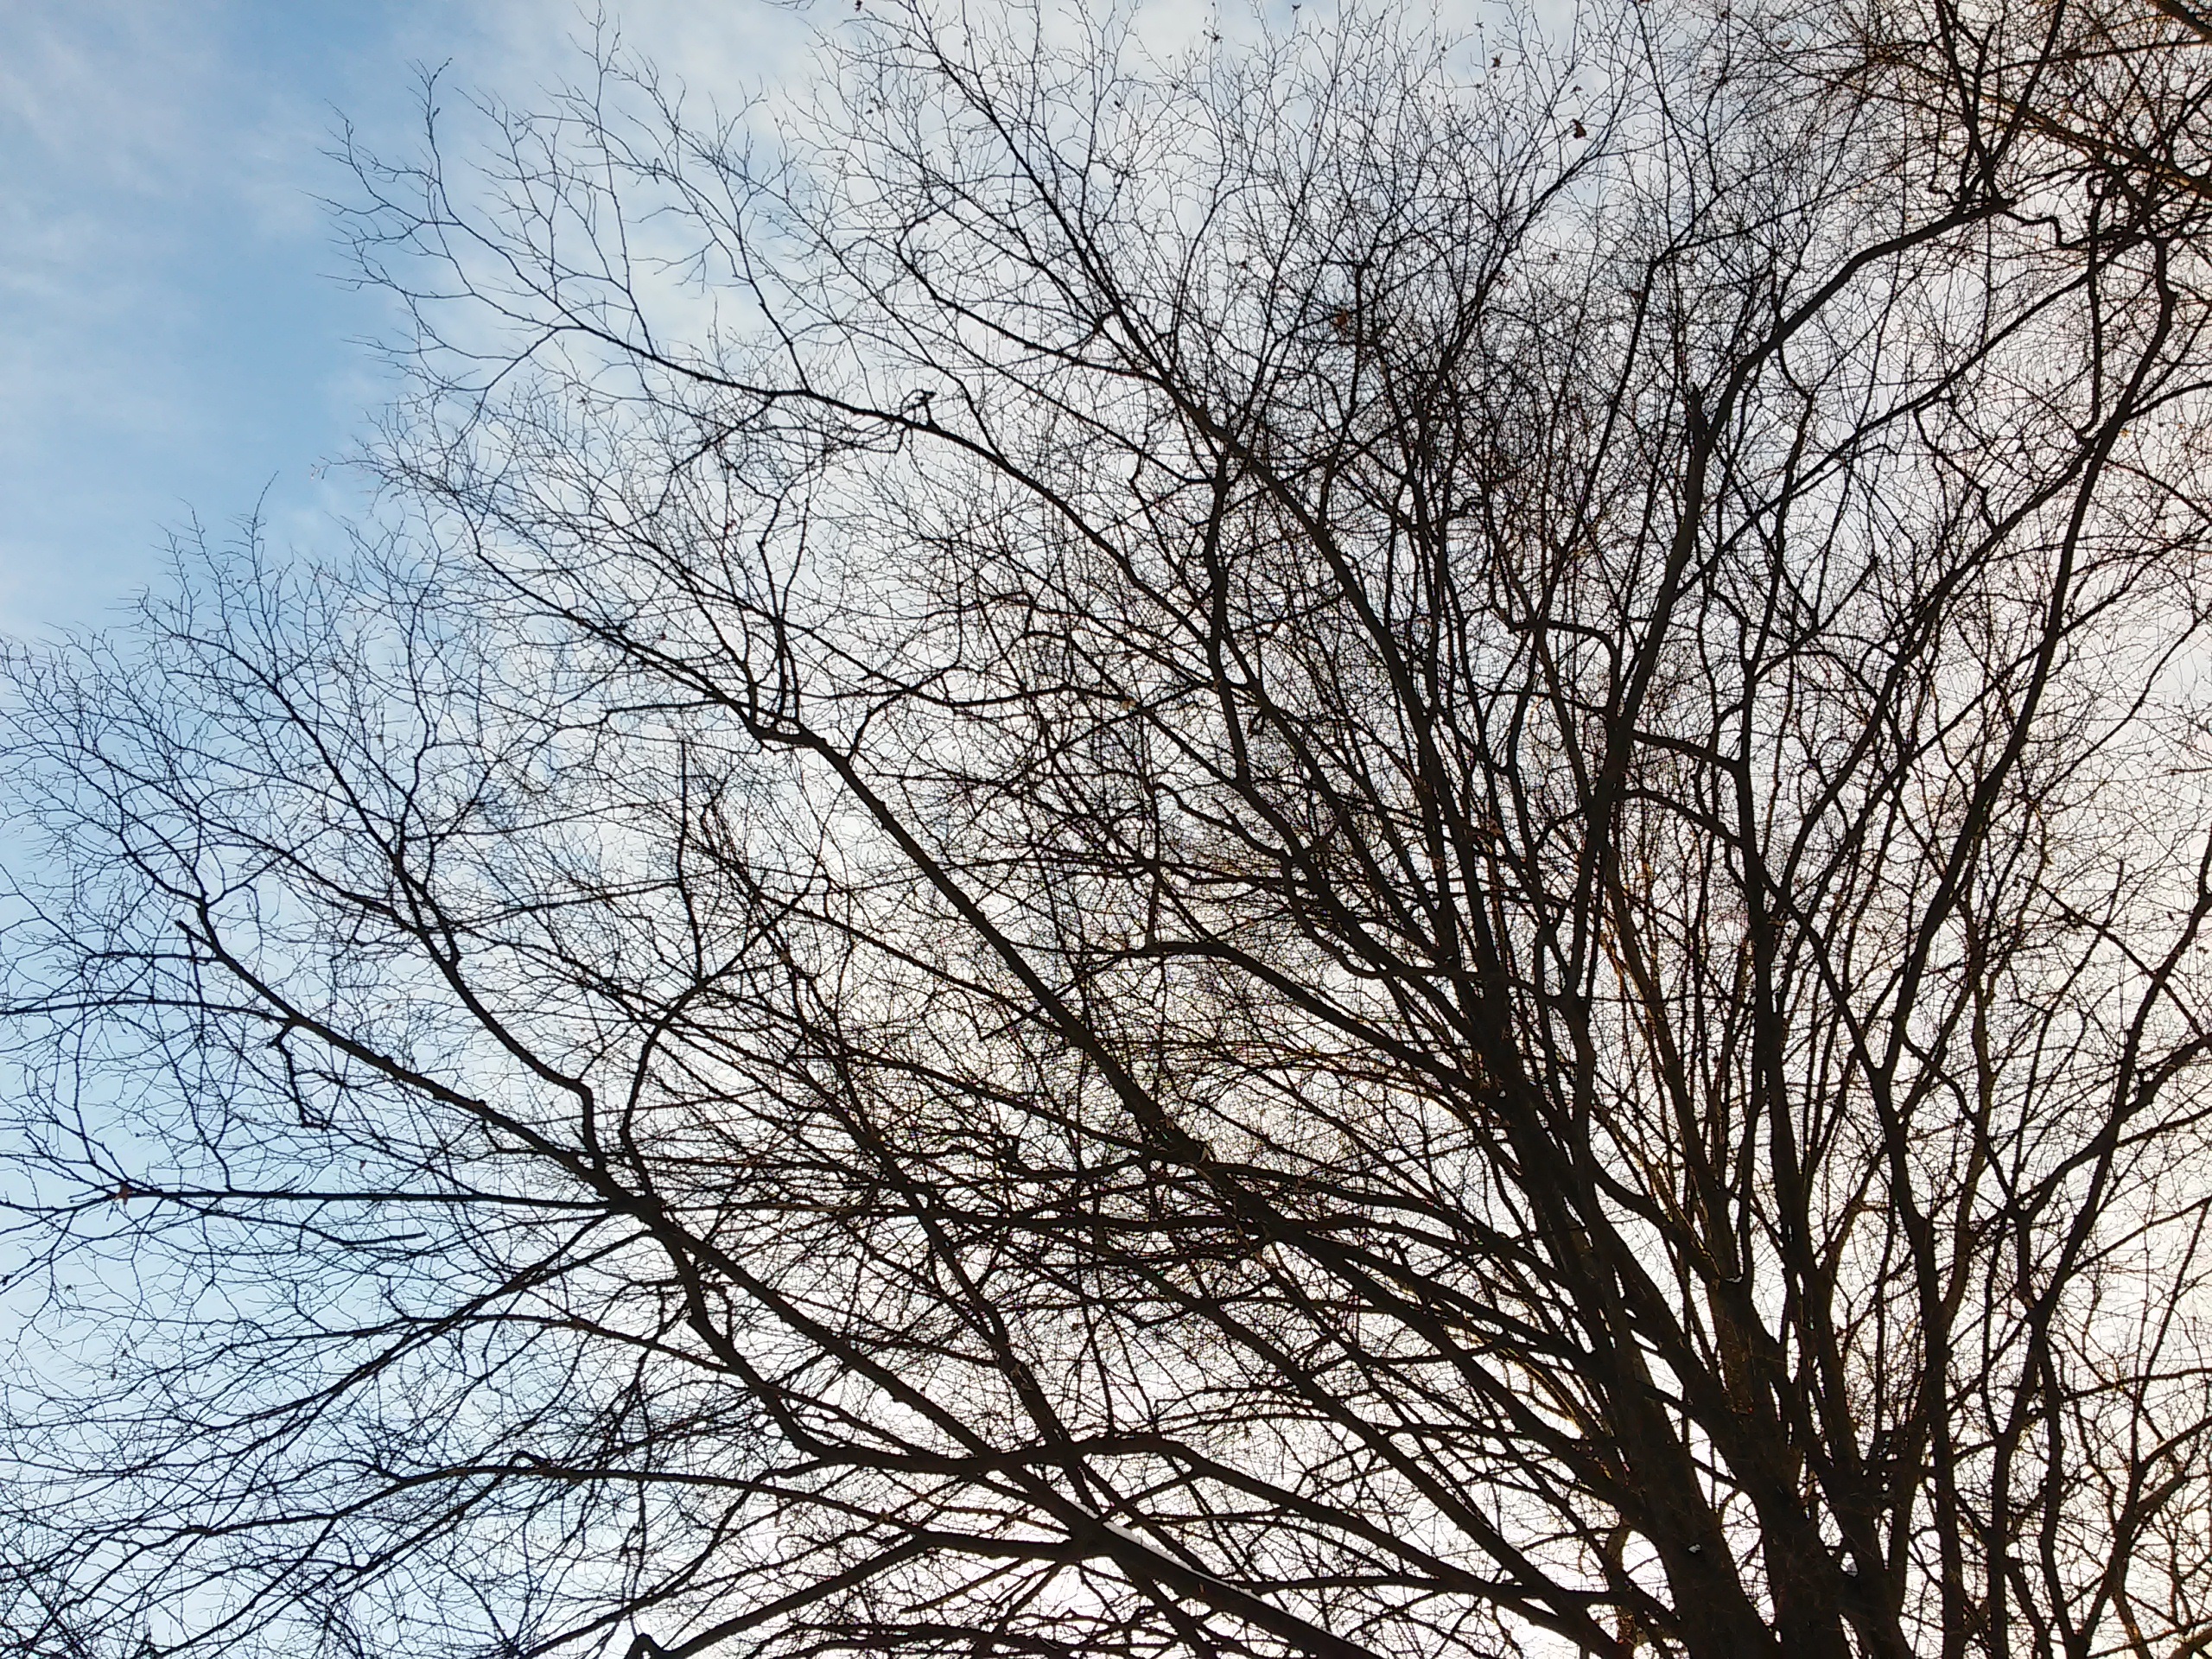
tree, branch, silhouette, snow, winter, plant, sky, leaf, flower, frost, season, crown, aesthetic, branches, bare tree, bare branches, atmospheric phenomenon, woody plant